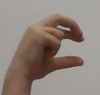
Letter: thal